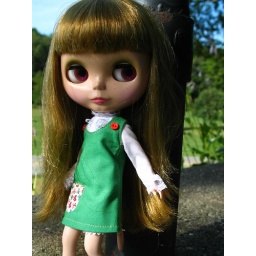
Danny in her stock ruffled shirt and mod green jumper handmade from the puchi collective pattern